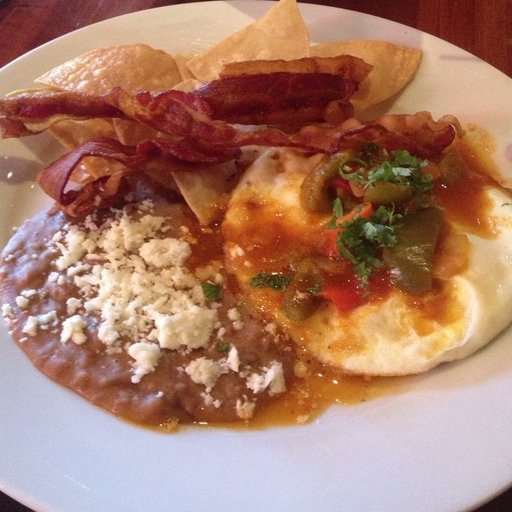
Label: huevos_rancheros